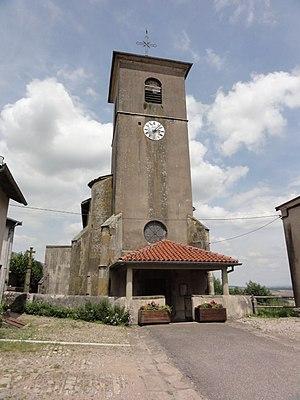
Saint-Germain (M-et-M) église
Saint-Germain est une commune française située dans le département de Meurthe-et-Moselle en région Grand Est.